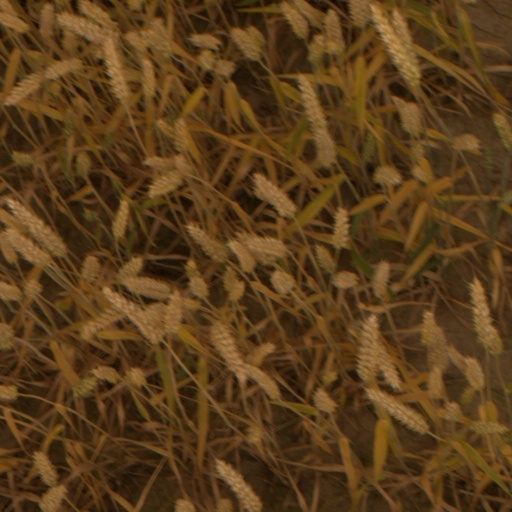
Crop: wheat